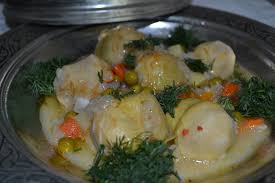
Yemek: enginar